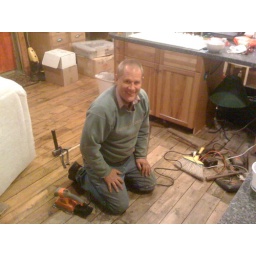
Barry is repairing the kitchen floor at his house in Vernal, Utah.